National Library of Scotland

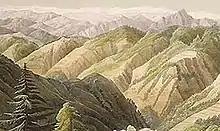
Himalayan View, from the NLS "Graham Brown Collection"

The Graham Brown collection was acquired by the library in 1961 via the bequest of physiologist Professor Thomas Graham Brown. There are over 20,000 items within the collection, including written works related to the history of Alpine climbing, books on Arctic exploration, mountaineering journals, over 250 press cuttings, postcards, manuscripts, and photographs. Much of the material within the collection is personal; there are Brown's climbing diary notebooks, papers related to his time as an editor of the Alpine Journal, correspondence, and his book "The First Ascent of Mont Blanc" (1957). The Graham Brown Collection also contains a large number of 19th and 20th century maps, many of them Swiss, French, and Italian – the earliest of these is a 1783 map of the Kingdom of Sardinia. Additions to the collection continue on an ad hoc basis.